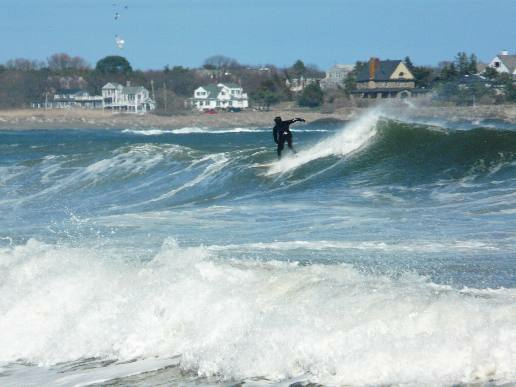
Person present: No